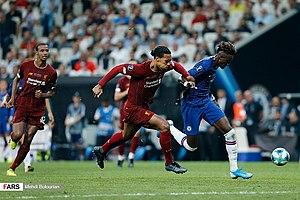
Virgil van Dijk, né le 8 juillet 1991 à Bréda, est un footballeur international néerlandais qui évolue au poste de défenseur central au Liverpool FC.